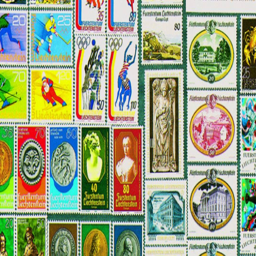
Liechtenstein PostalMuseum